Sky position (RA, Dec in degrees): 113.492, 29.865
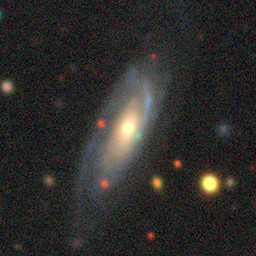
Galaxy morphology: Unbarred Loose Spiral Galaxies